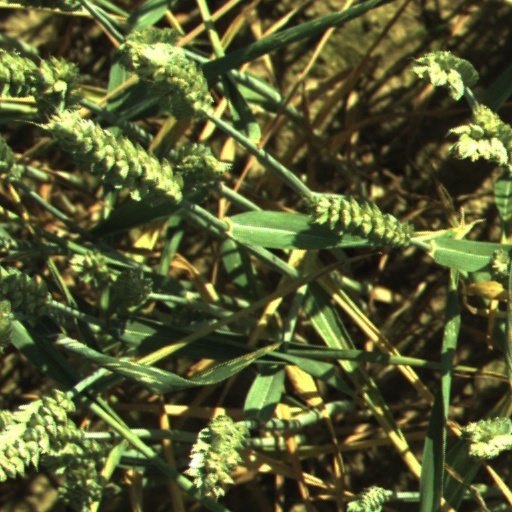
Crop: wheat